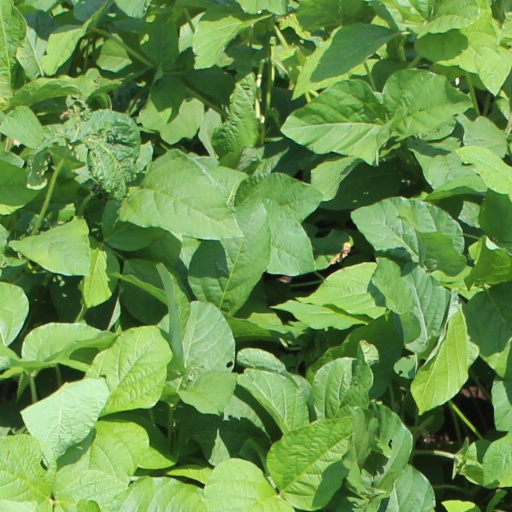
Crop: soybean